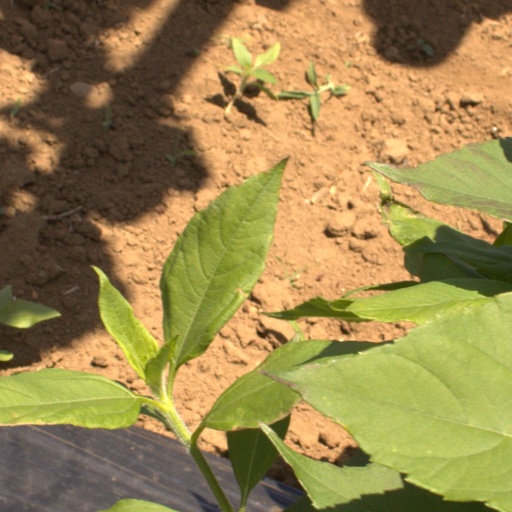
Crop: Jerusalem artichoke